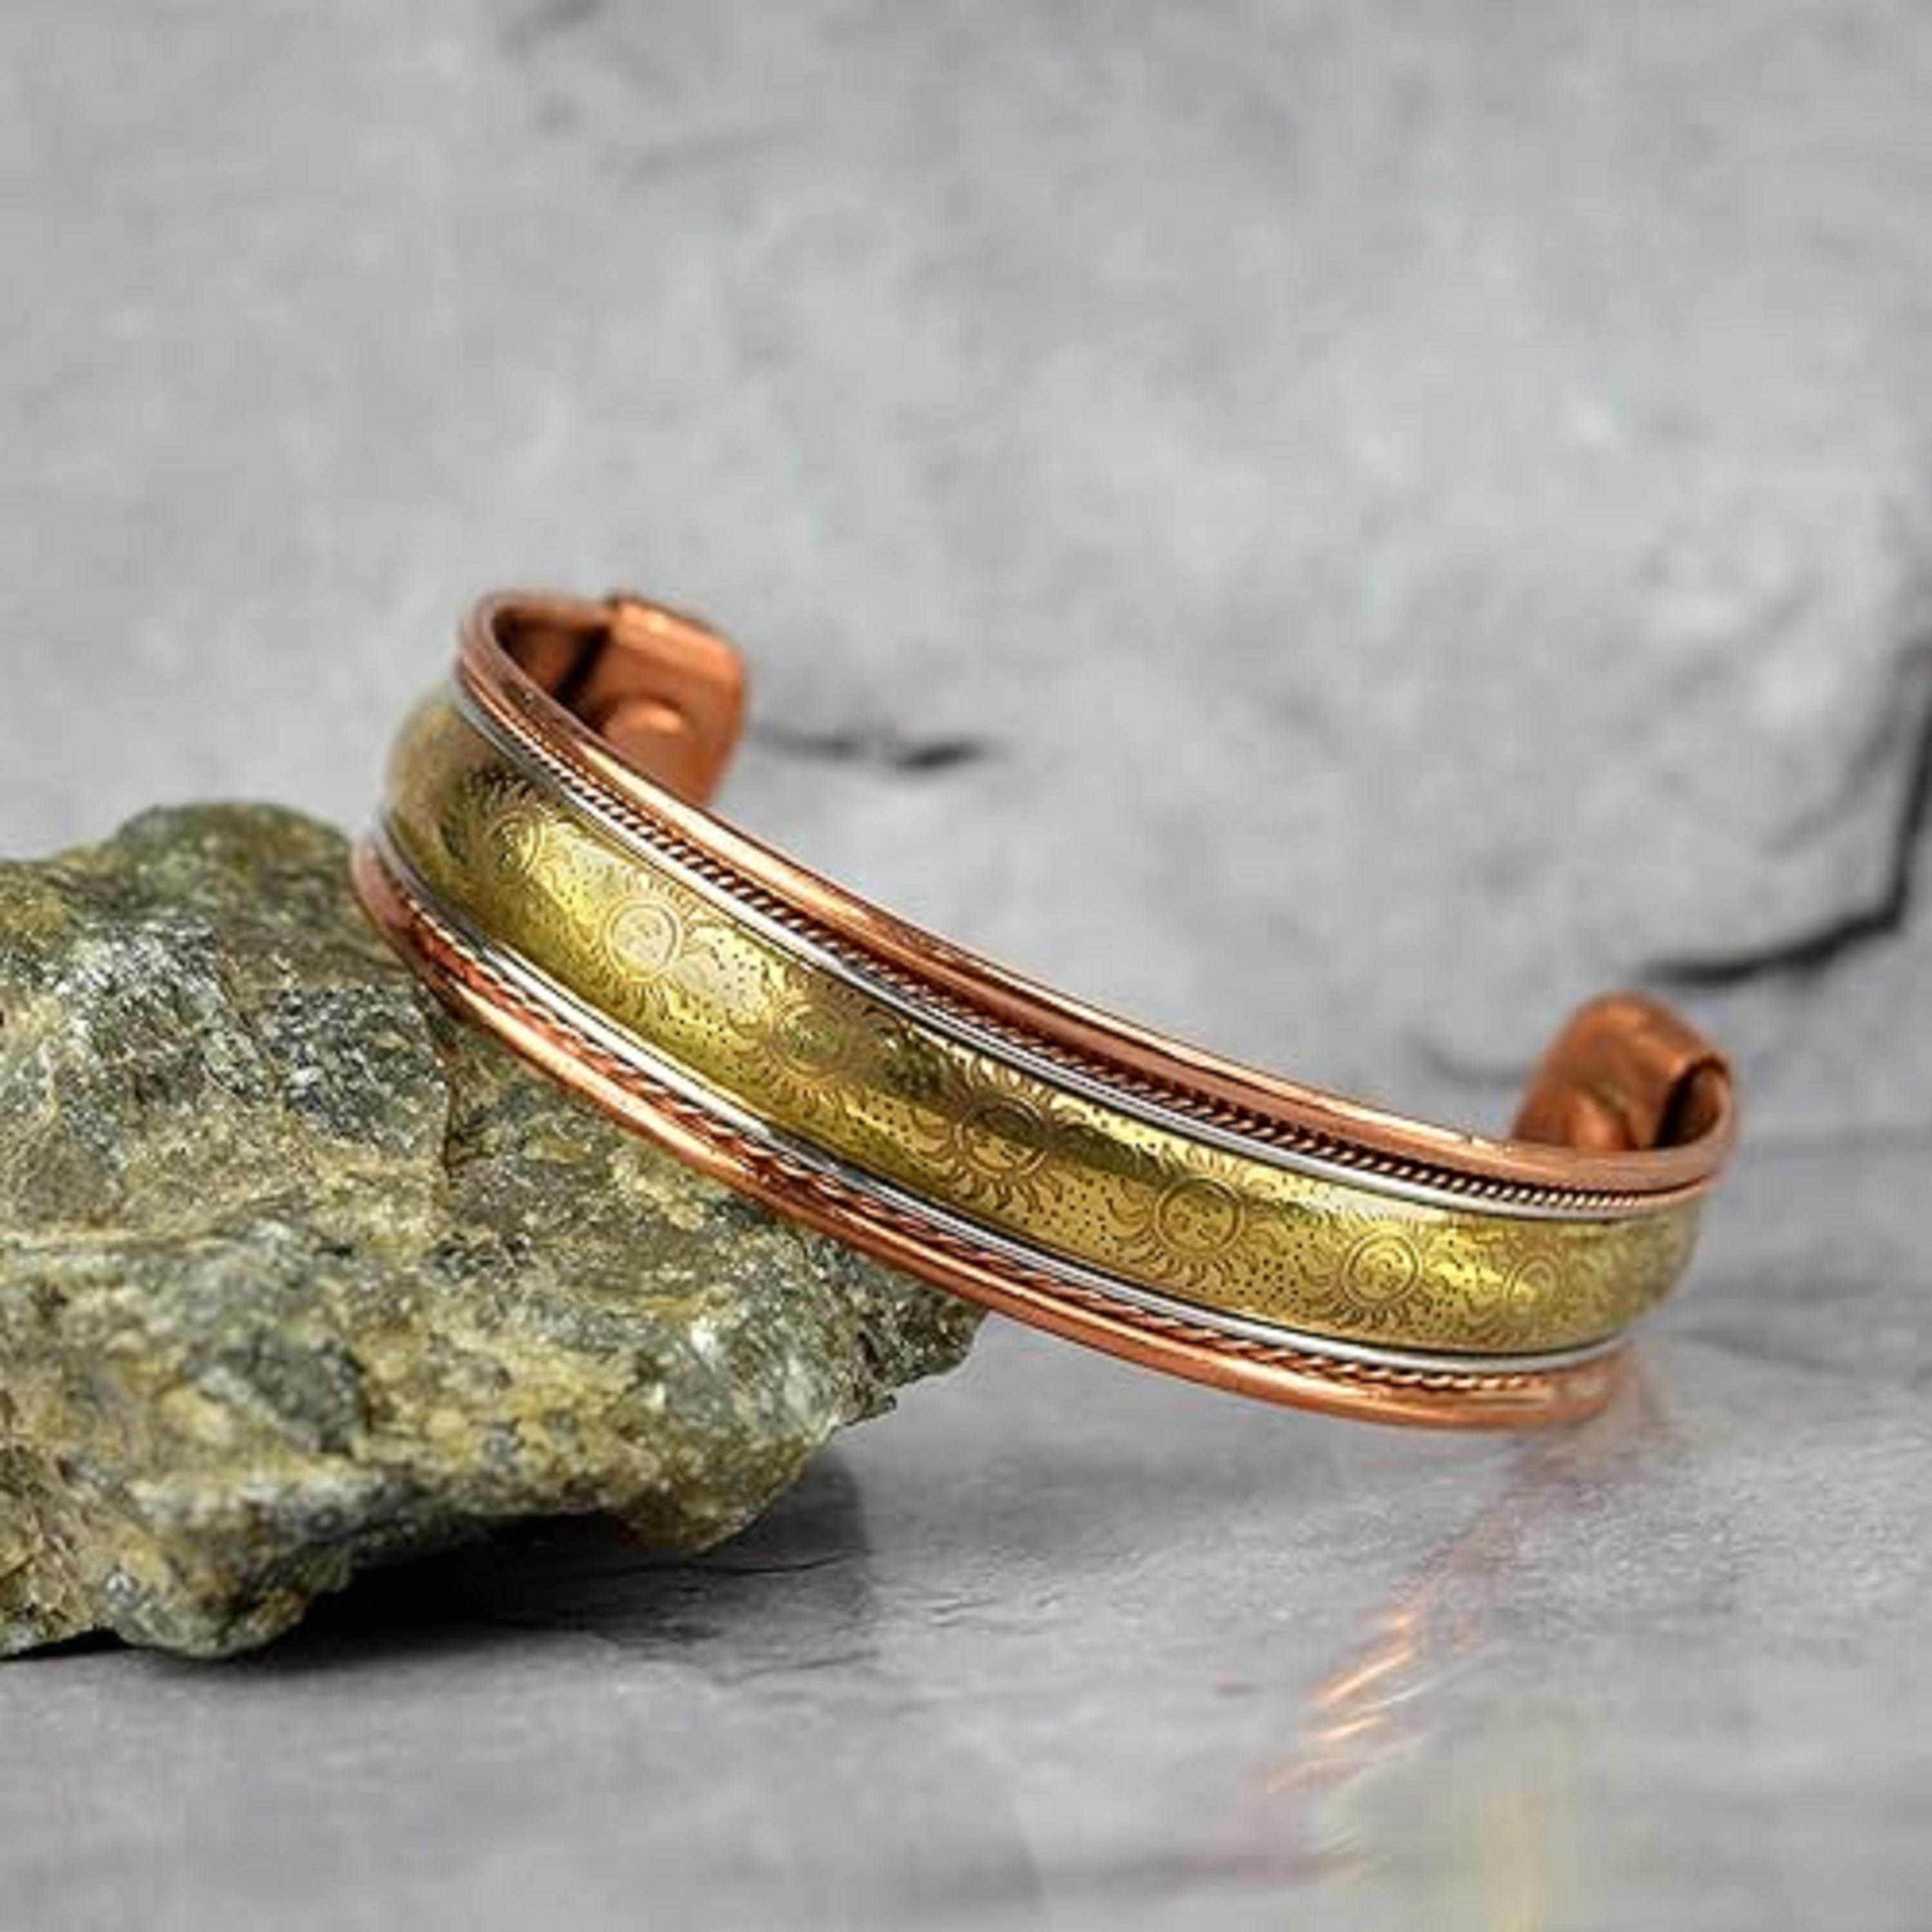
APNA KANHA Copper Kada Bracelet For Men & Women Original & Latest Design Kada
Type: Bracelets & Bangles
Brand: APNA KANHA
Price: Rs. 179
 Wearing the brass kada goes beyond a fashion statement; it serves as a shield against negative energies, infusing your being with positive vibrations and awakening your spiritual potential. Its energy promotes a sense of protection and harmony, allowing you to navigate life's challenges with grace and confidence. All our pure copper bracelet for men are classic, gorgeous and durable, and scratch resistant & Comfort Fit Design.These copper bracelet are a best option for gifting to loved ones on the occasions like wedding, anniversaries, Birthdays etc. from casual outings to formal events. kada is designed for easy wear and removal, providing comfort for extended use throughout the day.
Features: Copper Bracelet